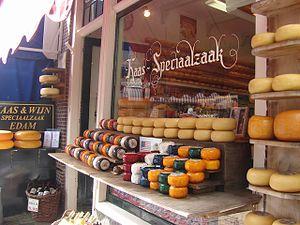
L’Edam est un fromage des Pays-Bas, traditionnellement vendu sous forme d'une boule de fromage jaune pâle enveloppée dans une pellicule épaisse de paraffine jaune ou rouge.